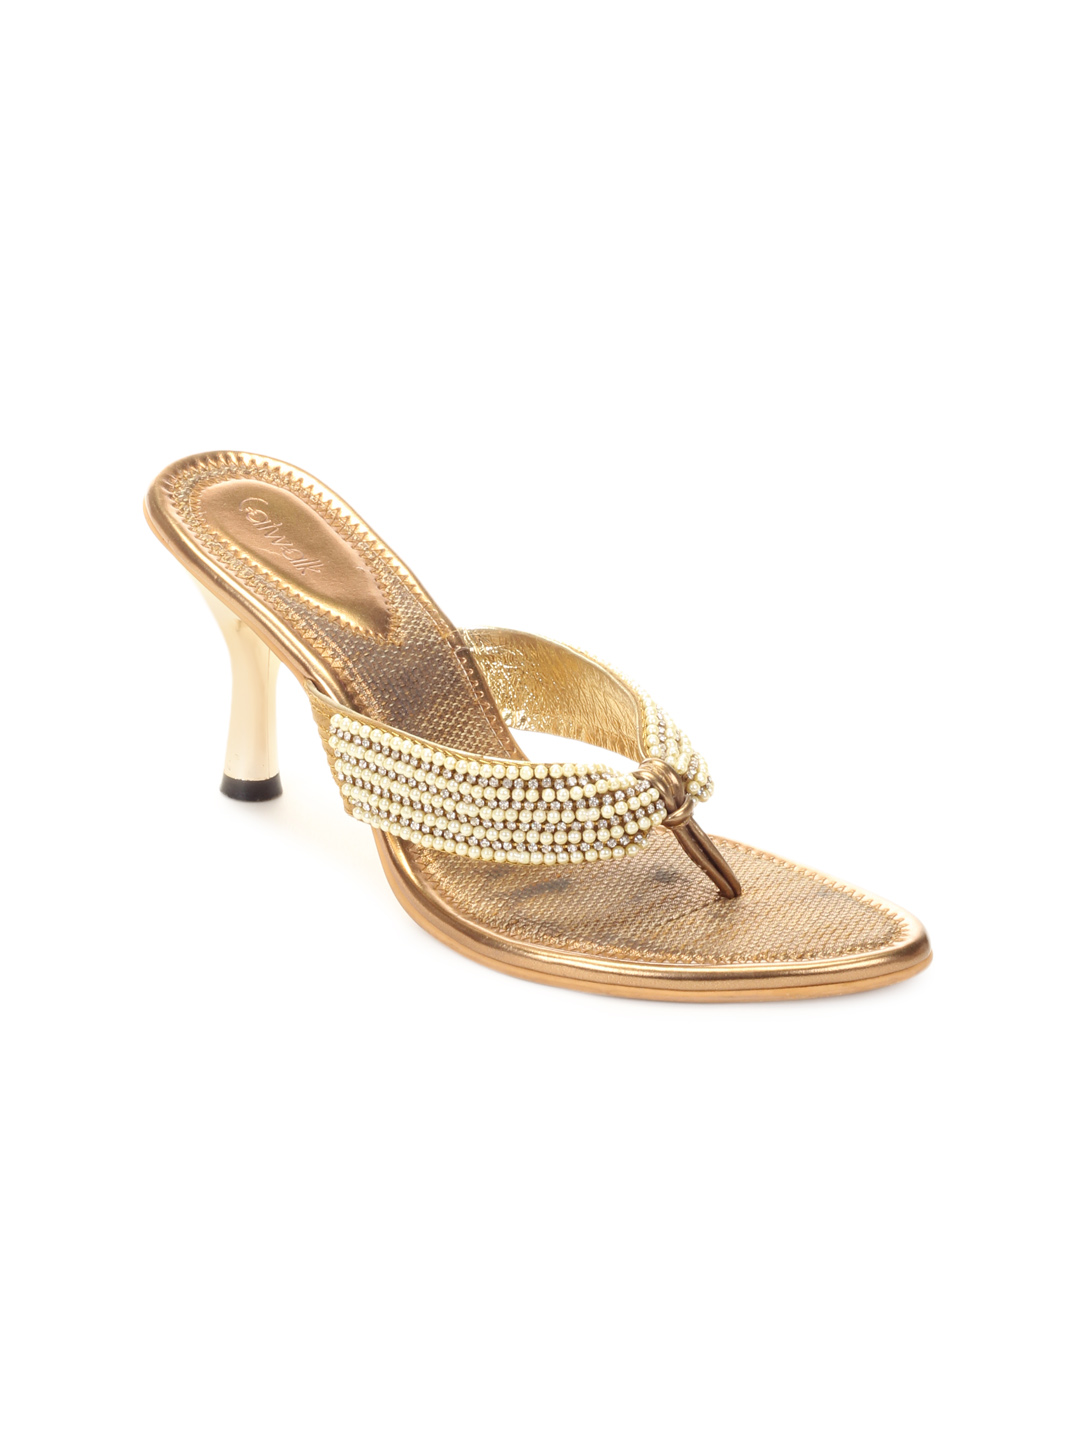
Catwalk Women Gold Heels
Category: Footwear / Shoes / Heels
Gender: Women
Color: Gold
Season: Winter 2015
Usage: Casual